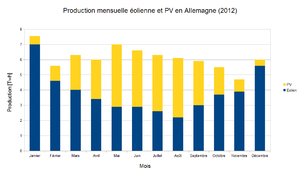
Production mensuelle éolienne et PV en Allemagne en 2012. Le graphique illustre la complémentarité entre l'éolien et le solaire photovoltaïque, la production éolienne étant plus importante pendant les mois d'hiver, à l'inverse des panneaux solaires qui produisent plus pendant les mois estivaux.
L'énergie éolienne est l'énergie du vent, dont la force motrice est utilisée dans le déplacement de voiliers et autres véhicules ou transformée au moyen d'un dispositif aérogénérateur, comme une éolienne ou un moulin à vent, en une énergie diversement utilisable. L'énergie éolienne est une énergie renouvelable.